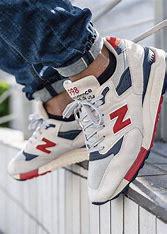
Brand: New
Model: Balance 998